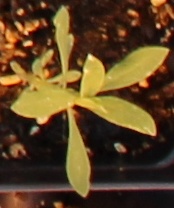
Label: Kochia